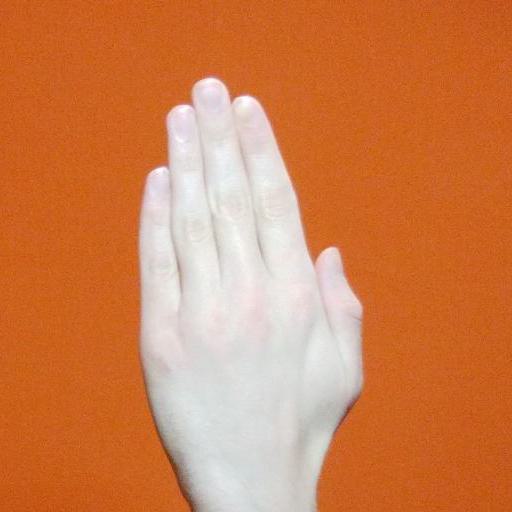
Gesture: stop_inverted